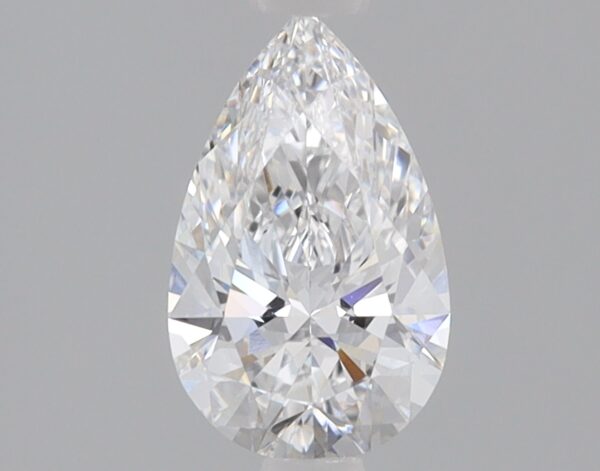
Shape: pear
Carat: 0.82
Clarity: VS1
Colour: D
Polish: EX
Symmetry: EX
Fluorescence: NONE
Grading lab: IGI
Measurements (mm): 8.56 x 5.3 x 3.21